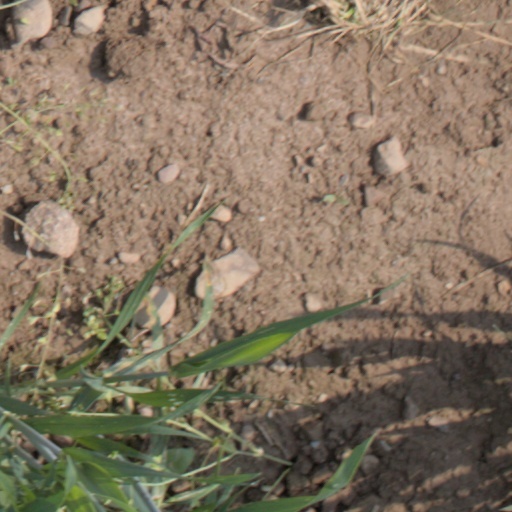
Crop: wheat